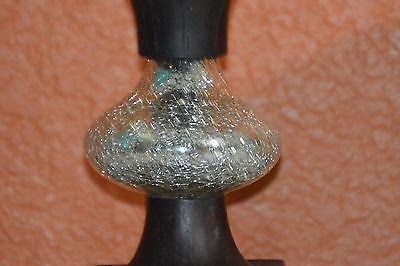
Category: lamp